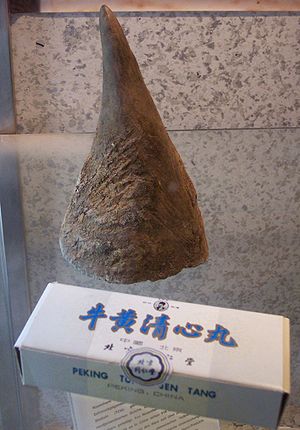
Afrodisiaka
Næsehornets horn, fejlagtigt antaget at have afrodisiske egenskaber. (Faktisk er det viste stykke kinesiske medikament ikke et afrodisiakum, men et antipyretikum)
Afrodisiaka er betegnelsen på midler som bruges i den tro, at de øger den seksuelle lyst. Navnet kommer fra Afrodite, kærlighedens gudinde i den græske mytologi. Men fra et historisk og videnskabeligt synspunkt, kan de påståede resultater ligesåvel have beroet på anvendernes tro på at de virkede, dvs. placebo-effekten. Den medicinske videnskab har ikke påvist at noget fødemiddel fremmer seksuel lyst eller præstation. Der er ofte tale om eksotiske urter. I ældre tider kaldtes urteafkog til dette brug for elskovsdrikke. Nogle afrodisiaka har opnået deres ry følgende princippet om sympatisk magi, for eksempel østers, på grund af deres form. Det samme forhold forklarer handelen med det fallisk udseende horn på Næsehornet, en handel som alvorligt truer dette dyrs overlevelse. Andre dyre-baserede afrodisiaka har fået deres ry fra dyre-emnets indlysende virilitet og aggresivitet, såsom tigerens penis. Pulveriseret spansk flue har været brugt som afrodisiakum i konfekt.